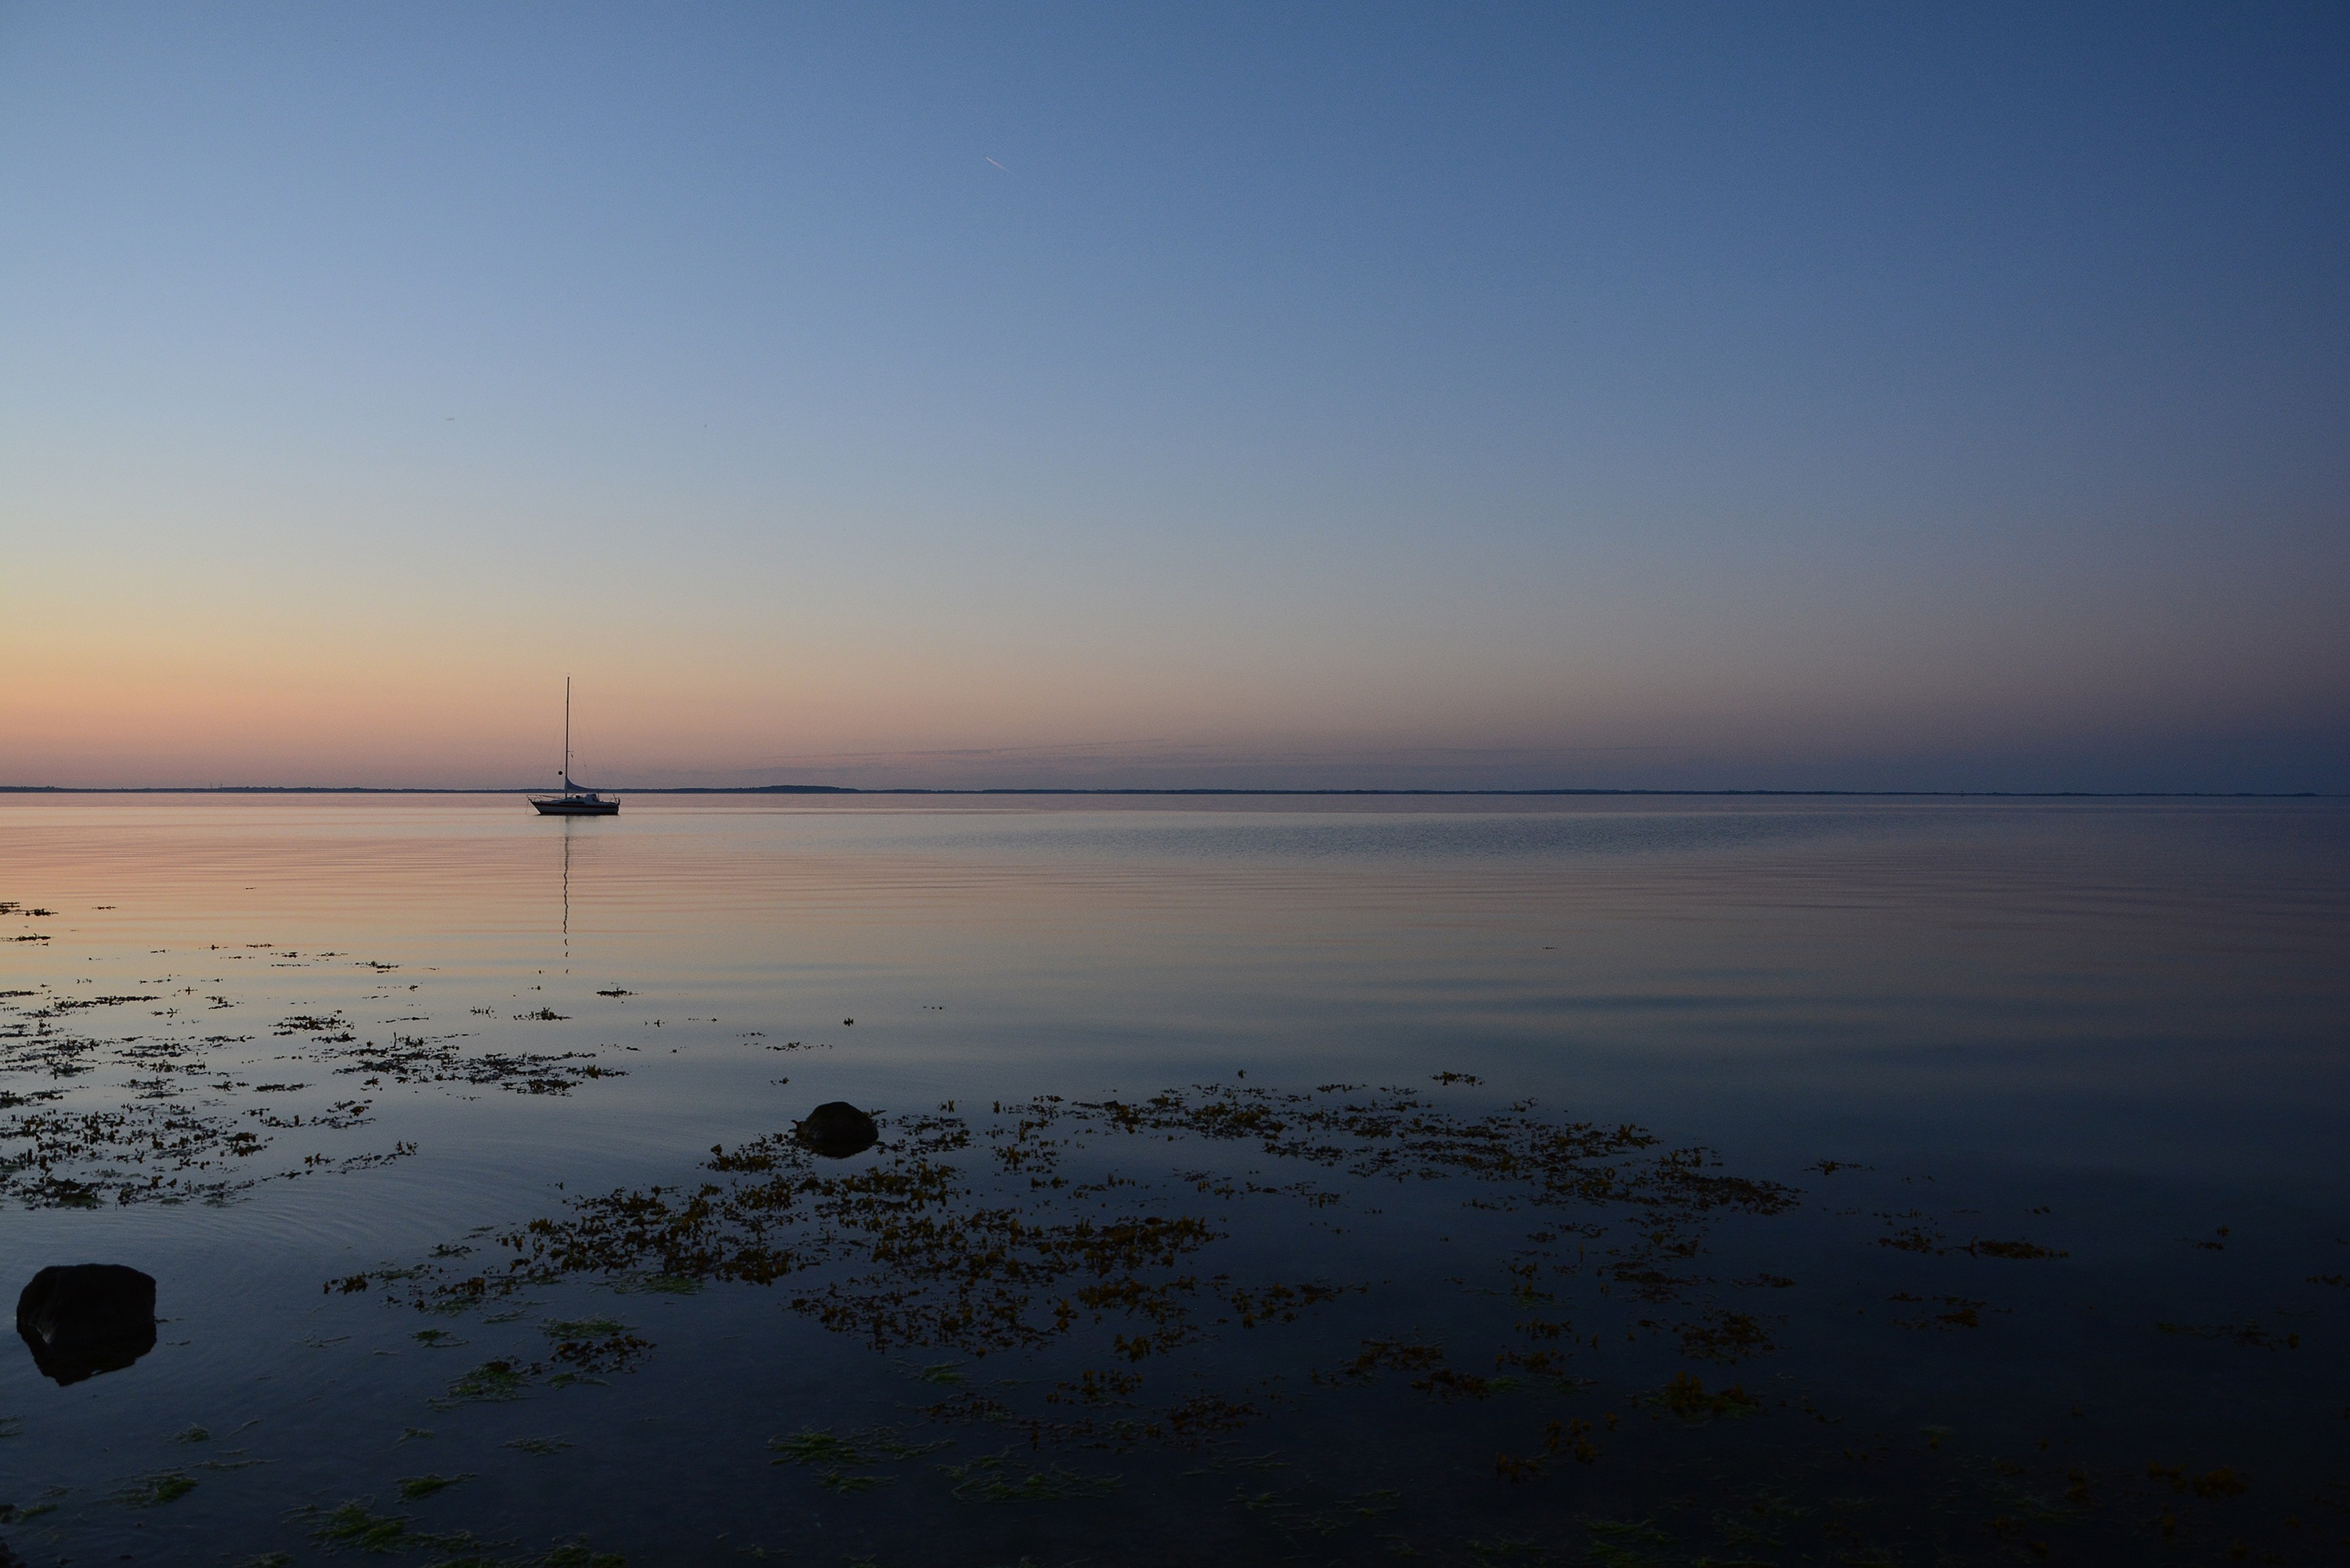
beach, sea, coast, water, ocean, horizon, light, cloud, sky, sun, sunrise, sunset, sunlight, morning, shore, wave, dawn, atmosphere, dusk, boot, evening, reflection, color, bay, blue, body of water, wide, mood, sailing boat, mirroring, baltic sea, evening sky, water reflection, atmospheric phenomenon